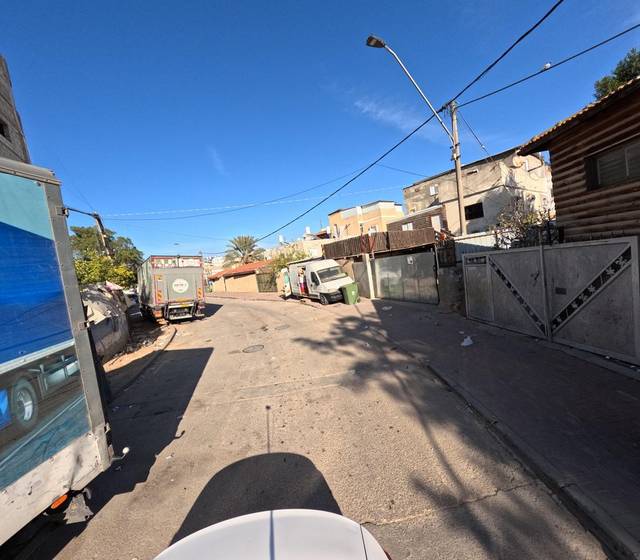
Region: Israel
Coordinates: 31.388, 34.746